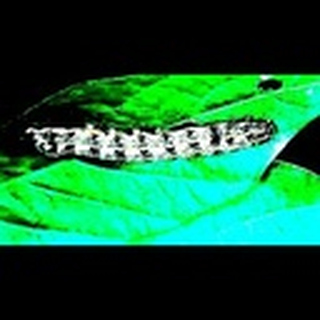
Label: cotton_army_worm